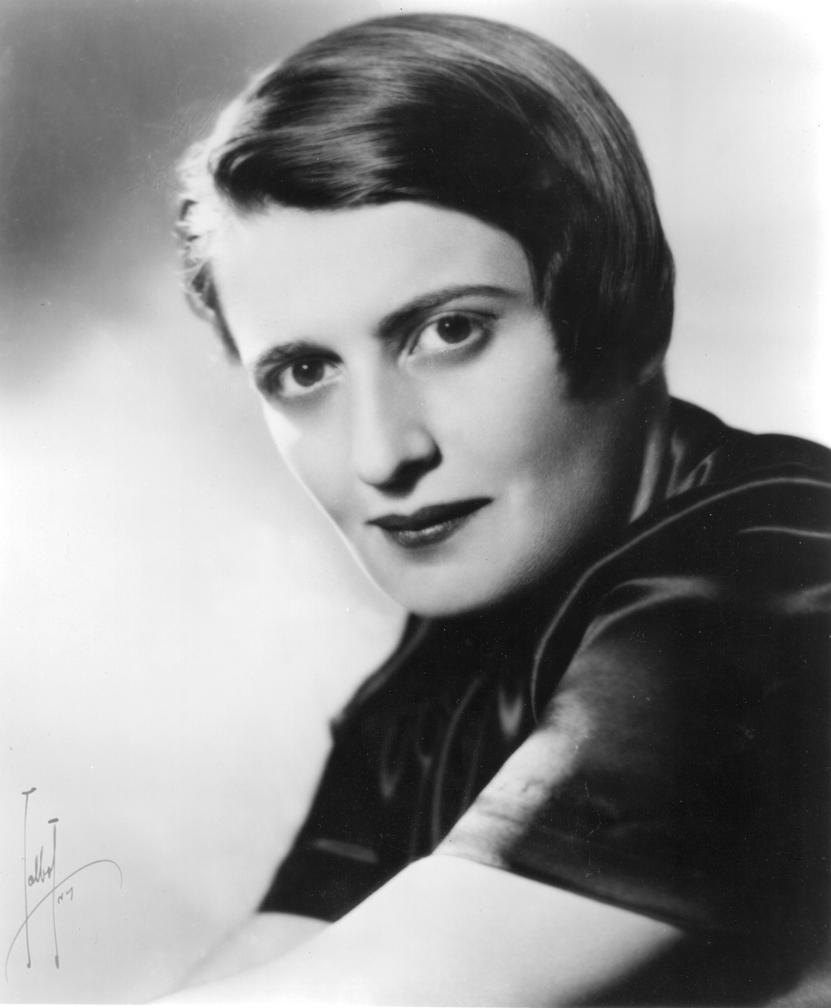
ไอน์ แรนด์

ไฟล์:Ayn Rand (1943 Talbot portrait).jpg|thumb|200px|แรนด์ใน ค.ศ. 1943
ไอน์ แรนด์ (; ชื่อเกิด อลิซา ซินอฟเยฟนา โรเซนบอม, ; 2 กุมภาพันธ์ 20 มกราคม ตามปฏิทินจูเลียน ค.ศ. 1905 – 6 มีนาคม ค.ศ. 1982) เป็นนักประพันธ์นวนิยาย นักปราชญ์ นักเขียนบทละคร และนักเขียนบทภาพยนตร์ชาวอเมริกันเชื้อสายรัสเซีย ผู้เป็นที่รู้จักจากนวนิยายที่ขายดีที่สุดของเธอสองเรื่องคือ "เดอะเฟาน์เทนเฮด" ("The Fountainhead") และ "แอตลัสชรักด์" ("Atlas Shrugged")
หมวดหมู่:นักเขียนชาวอเมริกัน
หมวดหมู่:นักเขียนชาวรัสเซีย